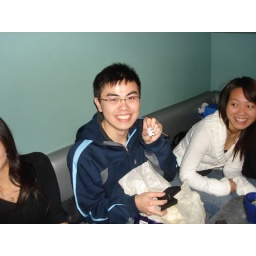
i love it alot and placed it in front of my computer @ office